Stanford Mobile Inquiry-based Learning Environment

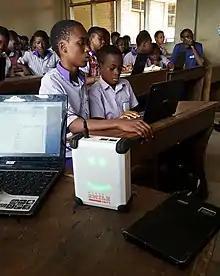
Students using the Stanford Mobile Inquiry-based Learning Environment in Ghana

Stanford Mobile Inquiry-based Learning Environment (SMILE) is a mobile learning management software and pedagogical model that introduces an innovative approach to students' education. It is designed to push higher-order learning skills such as applying, analyzing, evaluating, and creating. Instead of a passive, one-way lecture, SMILE engages students in an active learning process by encouraging them to ask, share, answer and evaluate their own questions. Teachers play more of the role of a “coach,” or “facilitator”. The software generates transparent real-time learning analytics so teachers can better understand each student's learning journey, and students acquire deeper insight regarding their own interests and skills. SMILE is valuable for aiding the learning process in remote, poverty-stricken, underserved countries, particularly for cases where teachers are scarce. SMILE was developed under the leadership of Dr. Paul Kim, Reuben Thiessen, and Wilson Wang.